Ernie Sabella

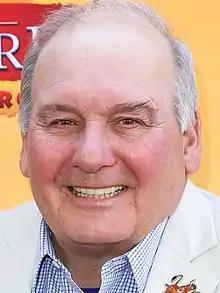
Sabella in 2015

Ernest Sabella (born September 19, 1949) is an American actor. He is best known for his role as Pumbaa from "The Lion King" franchise, voicing the character in all media except the 2019 and films. Sabella's TV roles include Mr. Donald "Twinkie" Twinkacetti in "Perfect Strangers" (1986–1987), George Shipman in "A Fine Romance", and Leon Carosi in "Saved by the Bell" (1991). His work in Broadway theatre includes starring roles in "Guys and Dolls," "Chicago," "Curtains," and "Man of La Mancha".